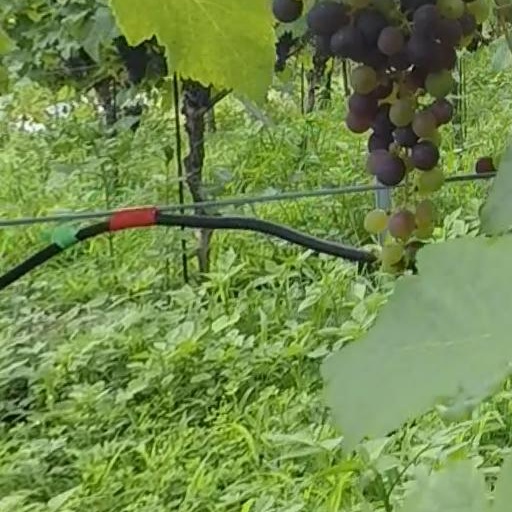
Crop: grape